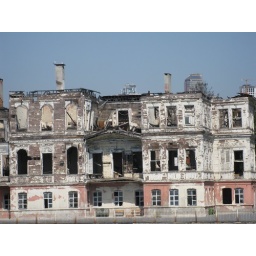
Abandoned building under beautiful bridge